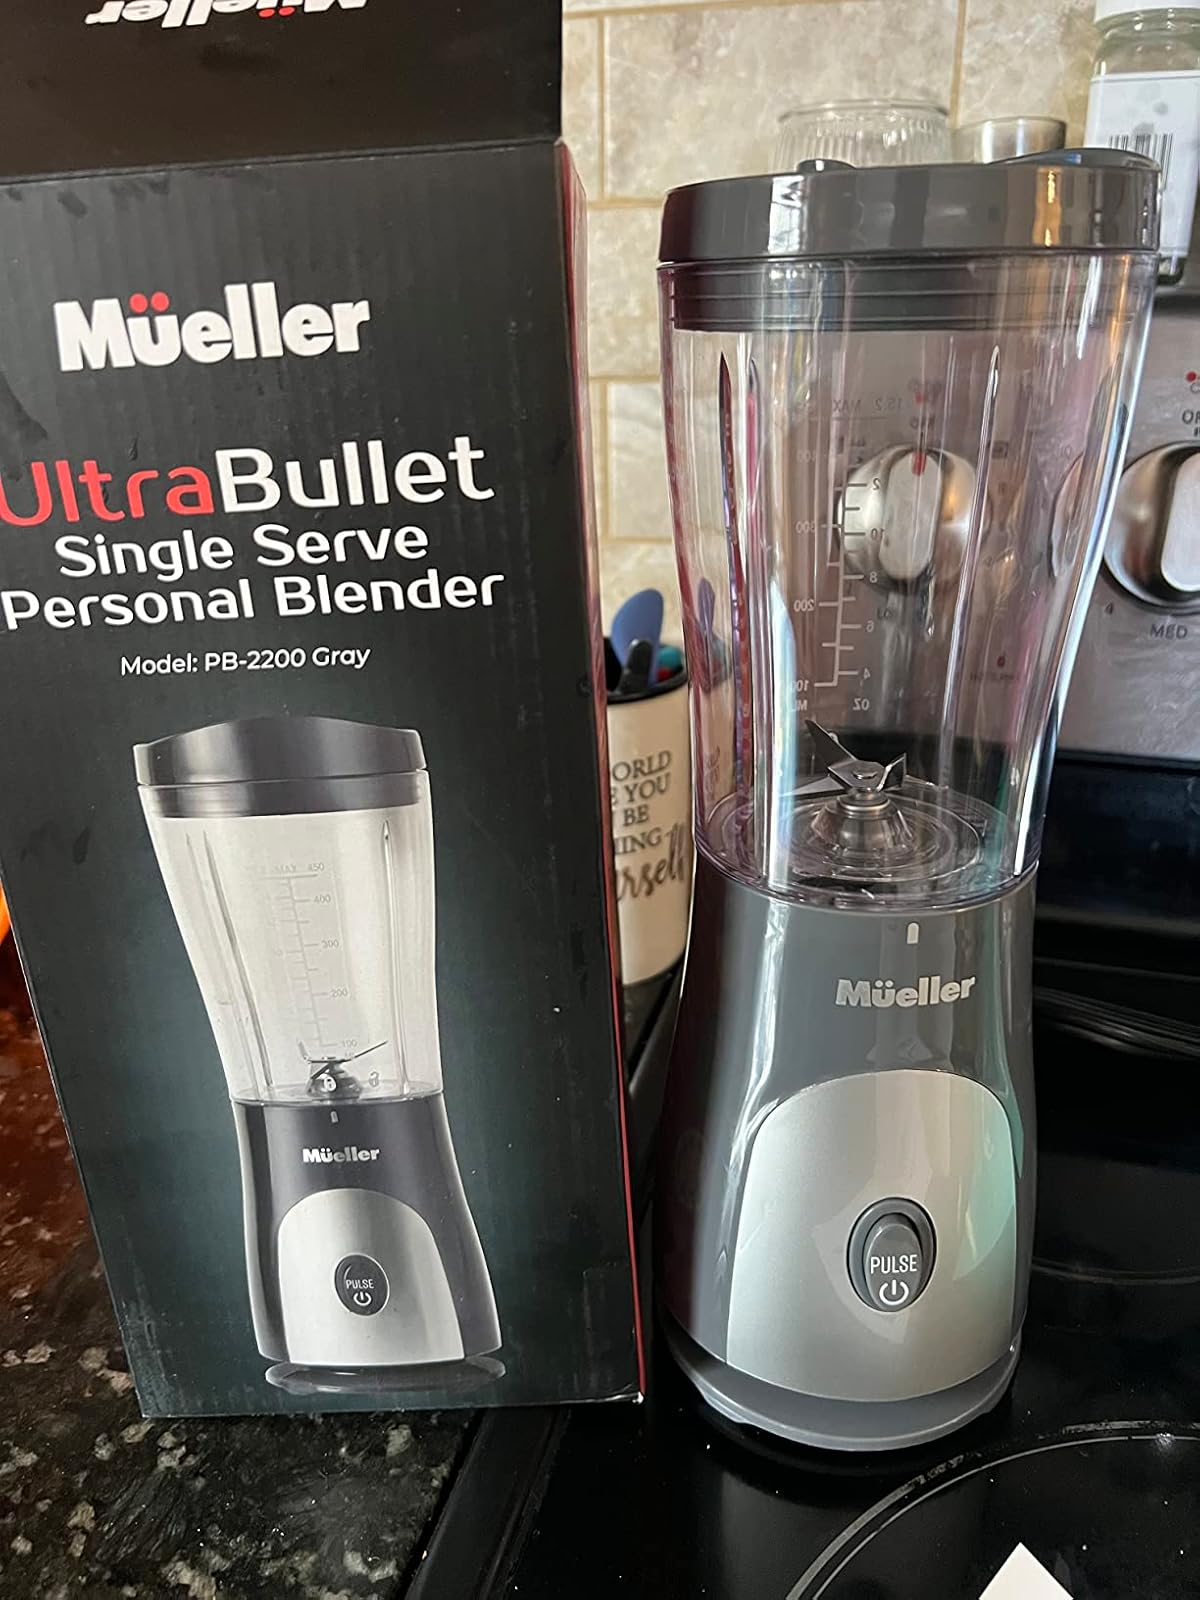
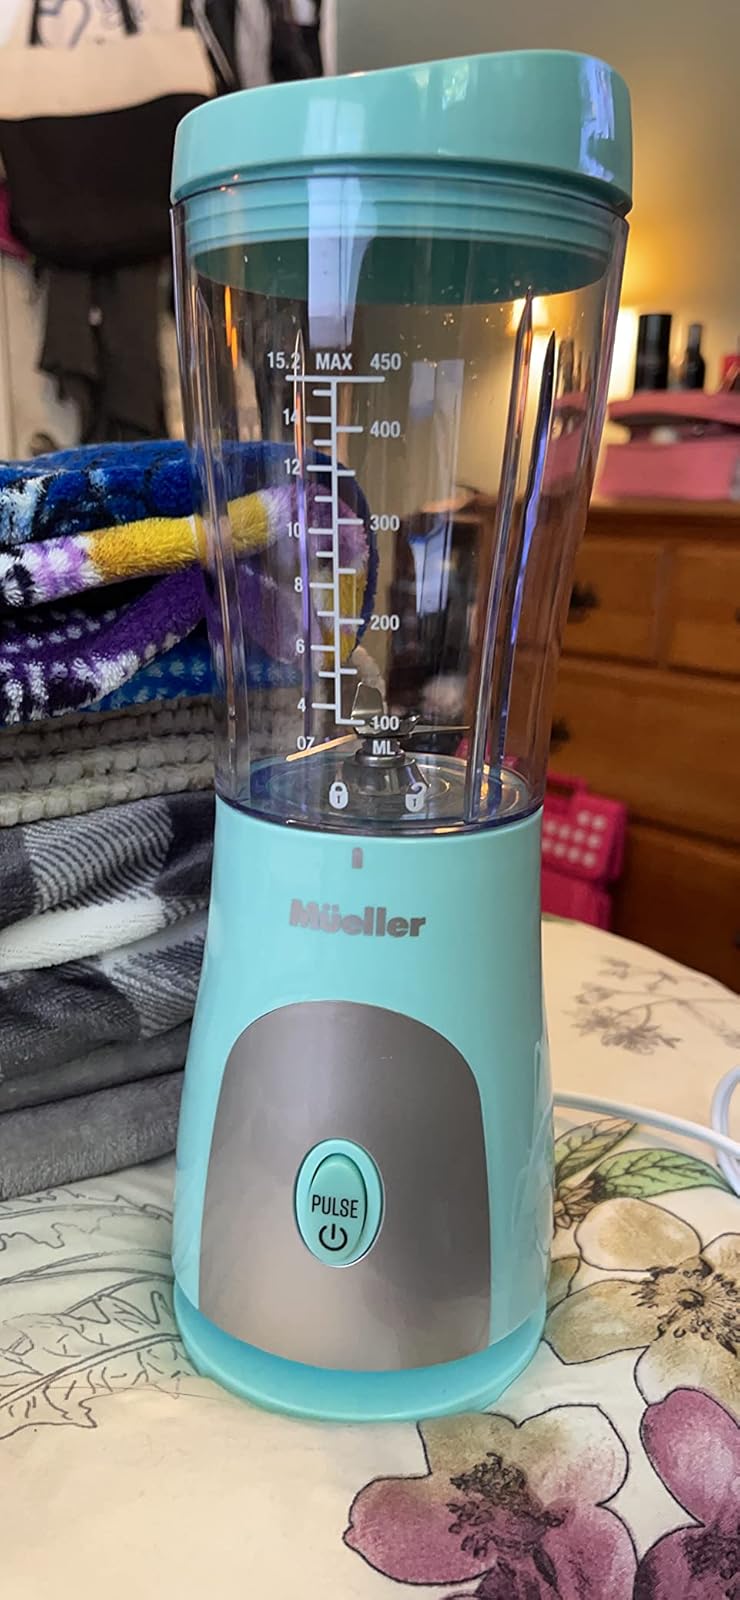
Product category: items_blender
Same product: no